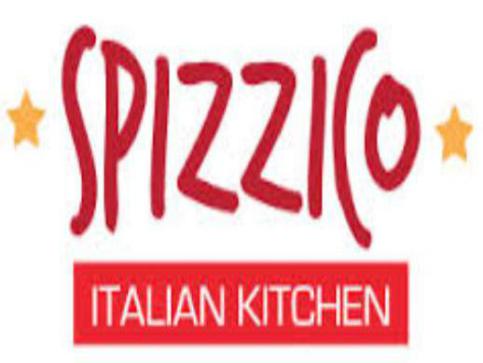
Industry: Food